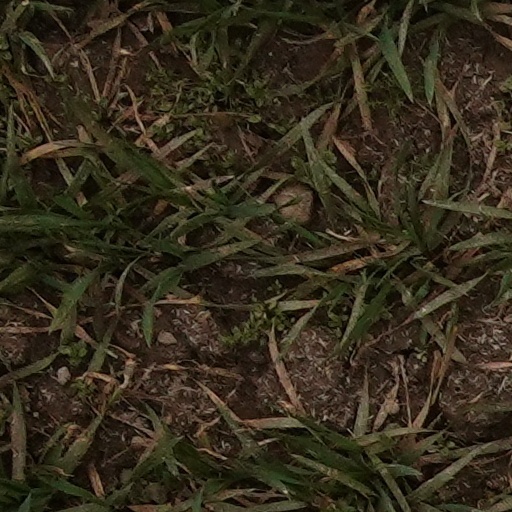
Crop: wheat